List of protected areas of Suriname

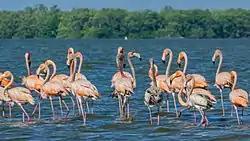
Flamingos in Bigi Pan

There are several protected areas of Suriname. The largest of these is the Central Suriname Nature Reserve, a UNESCO World Heritage Site. The protected areas are managed by the Suriname Forest Service. The Forest Service has appointed STINASU (Stichting Natuurbehoud Suriname), a non-profit foundation, to develop and conduct the educational and tourist aspects in the protected areas. As of 2020, 14.5% of the land territory is protected, and contains one nature park, and 13 nature reserves.